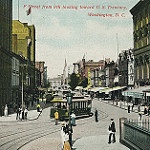
Scene: Outdoor